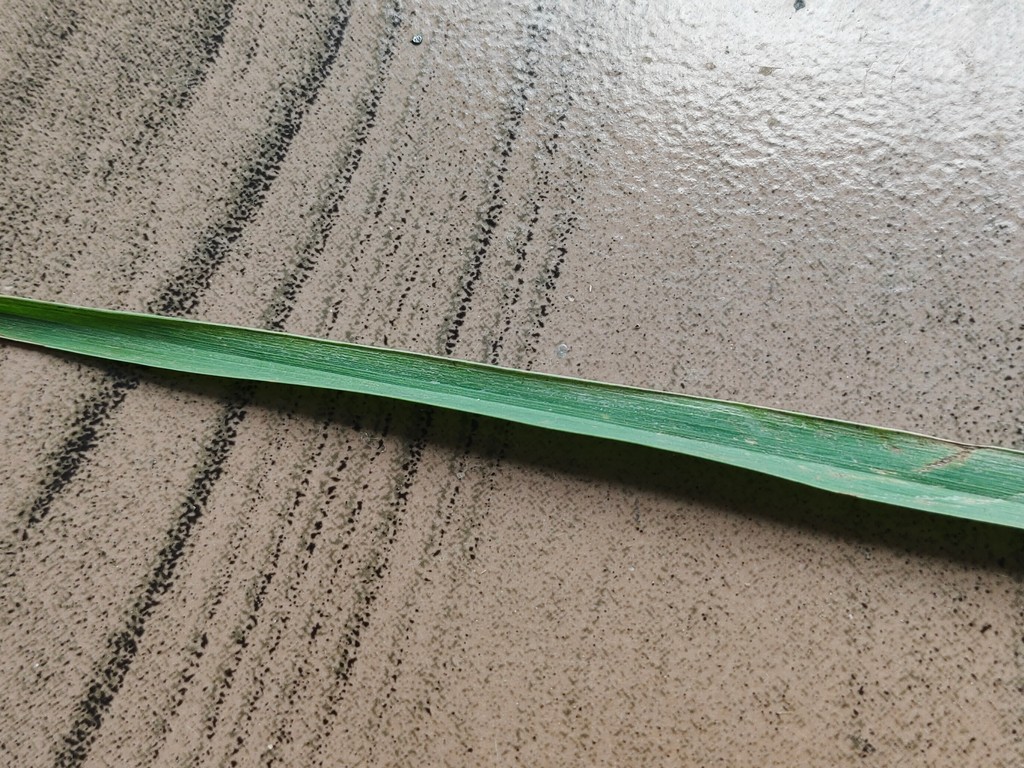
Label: Unhealthy